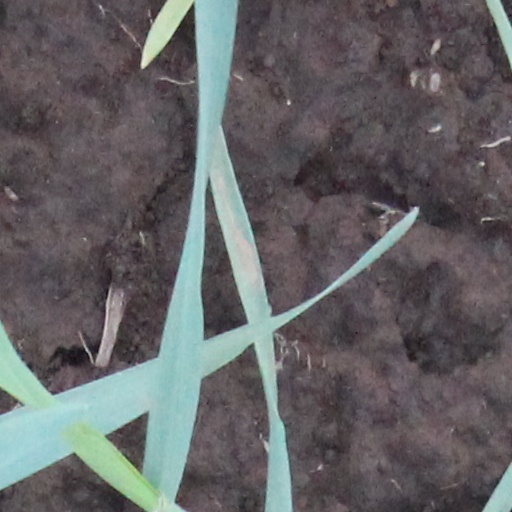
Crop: wheat